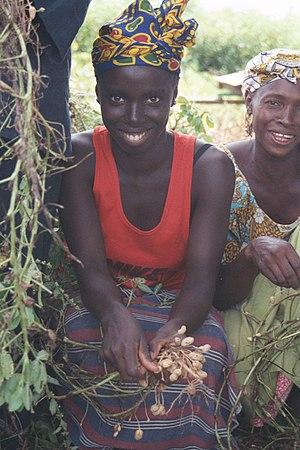
La Gambie ne recèle pas de minéraux importants ou d'autres ressources naturelles et sa base agricole est limitée.